Martha Jefferson Randolph

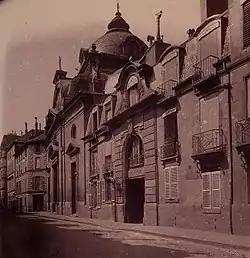
Pentemont Abbey, was an exclusive convent school in Paris, France that Randolph attended when her father was U.S. Minister to France

When she socialized at the Abbey, she learned about women's role in political affairs, the dissension leading to the French Revolution, and palace intrique. Her father had influenced the drafting of the Declaration of the Rights of Man in France. Randolph said of her time in France was "the brightest part of a life much shaded & saddened by care & sorrows."